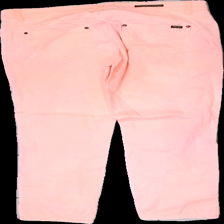
View: back
Type: Trousers
Category: Ladies
Brand: Noa Noa Mellan
Colors: Pink
Material: 100% cotton
Cut: Regular
Size: L
Season: All
Stains: Major
Price range: <50
Recommended usage: Recycle
Comment: Washed out